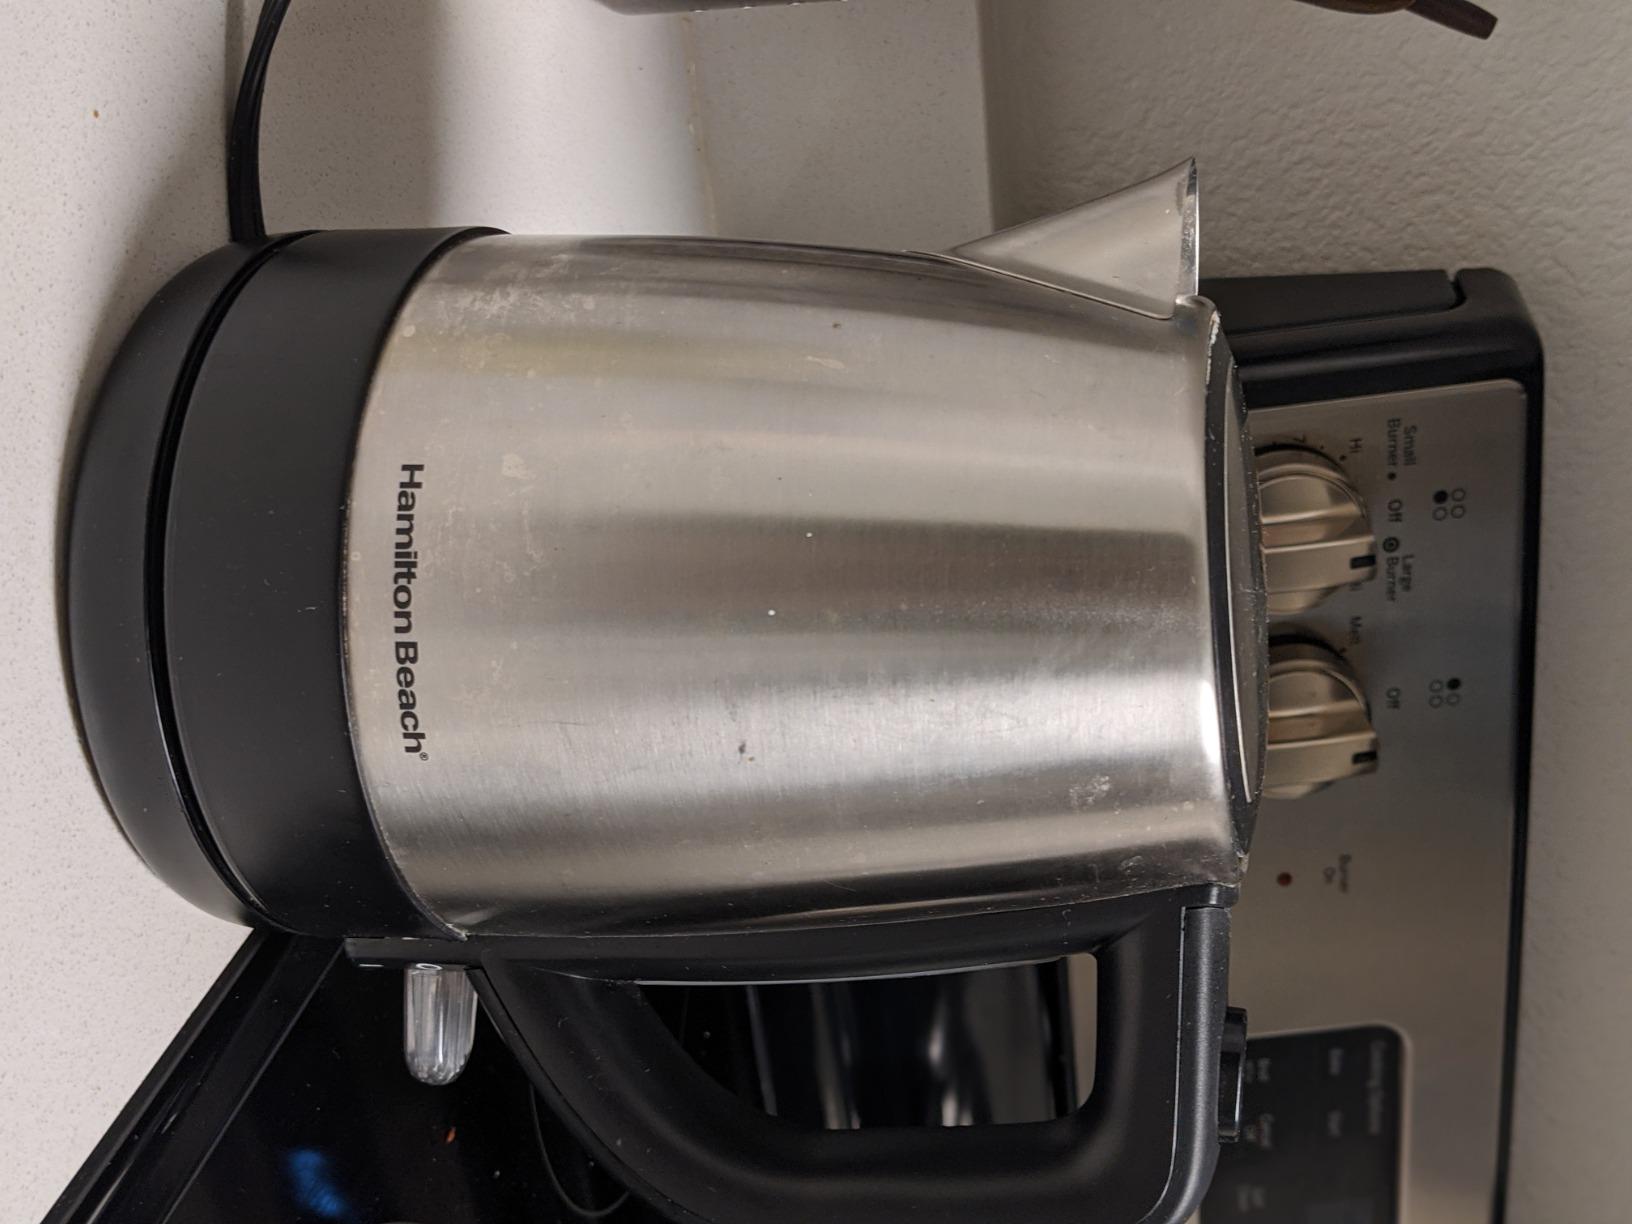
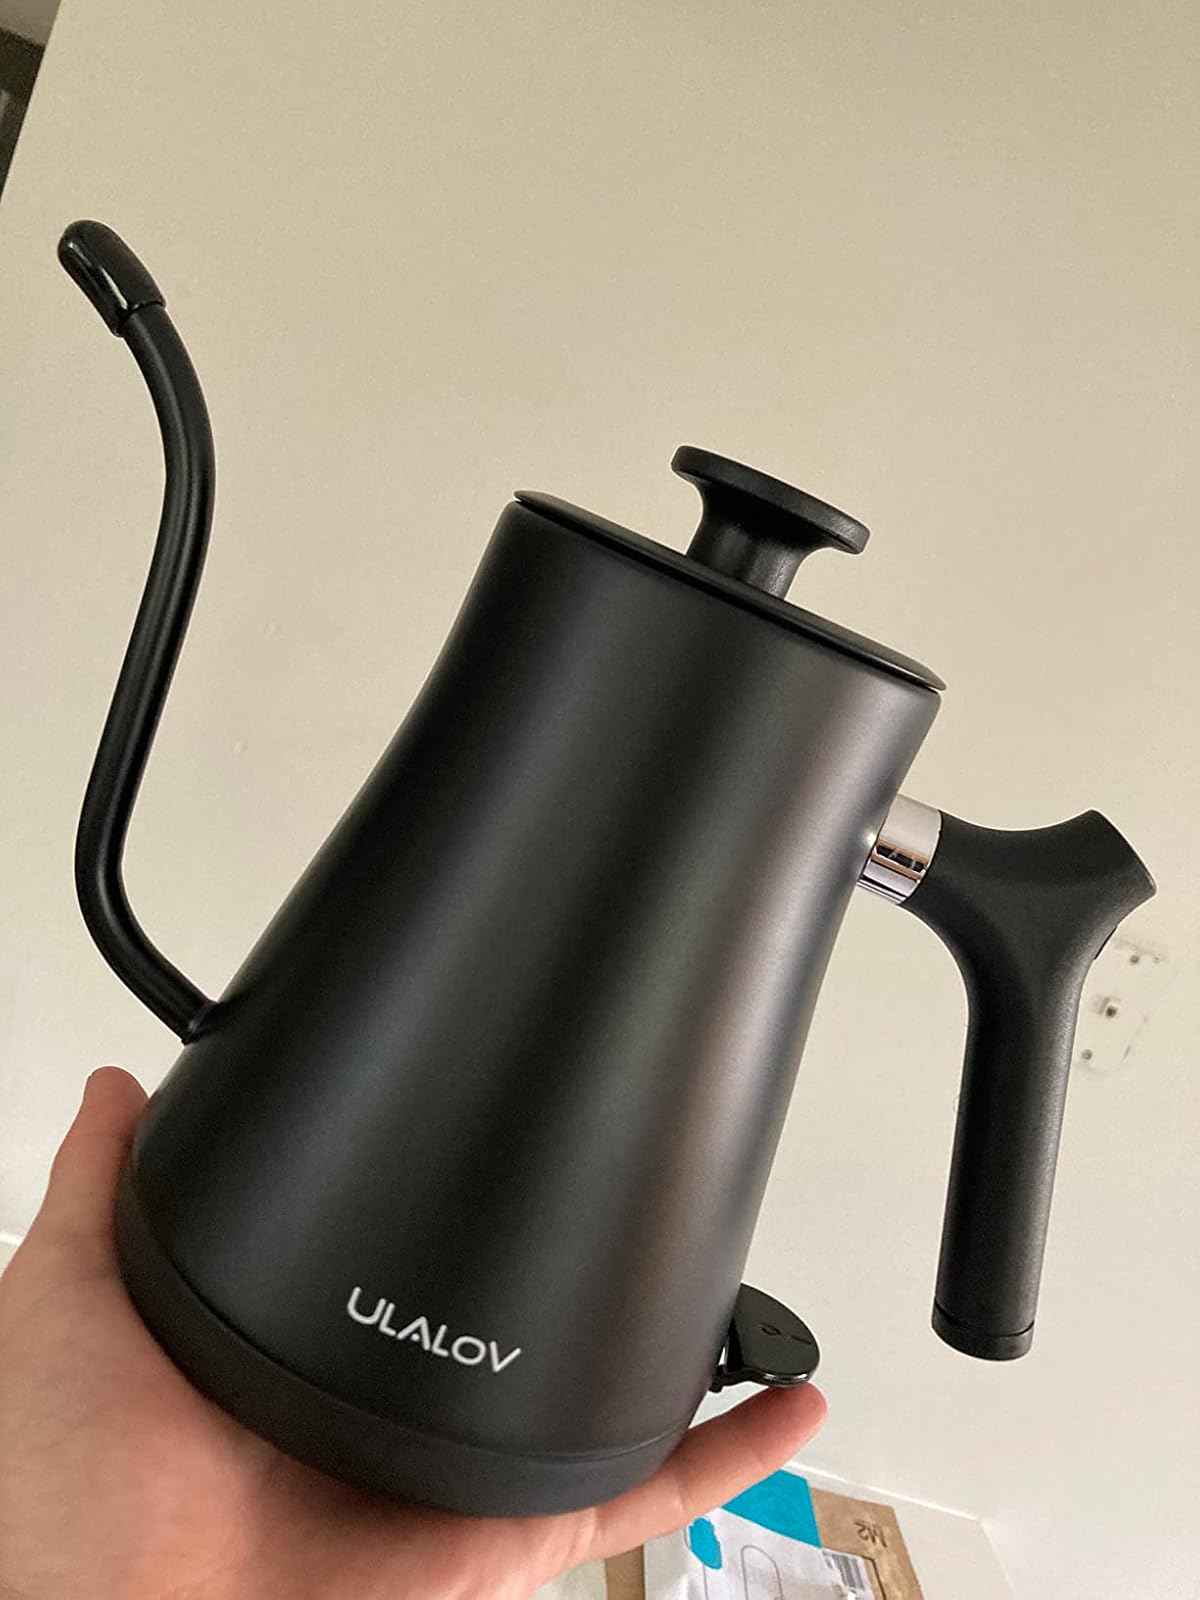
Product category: items_kettle
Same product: no